Bus lanes in New York City

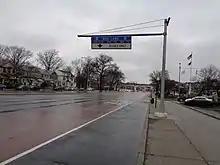
Offset Woodhaven Boulevard bus lane north of Metropolitan Avenue in Queens

Prior to installing the bus lane cameras, there were disputes between the MTA and the City of New York over who will get the revenue from the tickets. At first the MTA refused to allow the cameras until the city would agree to split the revenue. The city regularly reports revenue from violations issued by the automated cameras. In one instance a camera issued nearly 7,200 violations in a two-month period, translating to an average of 115 tickets a day, and raising about $823,000 in fine revenue.